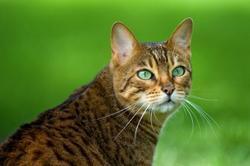
Bengal